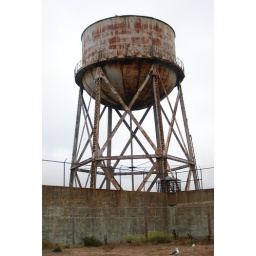
a water tower in Alcatrazshot with a Nikon D80 with a Nikkor 28-80mm lens